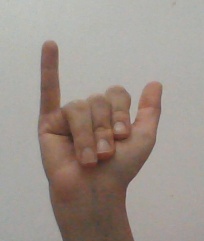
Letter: ya